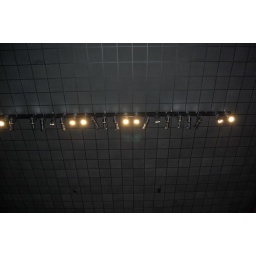
Front bar over house